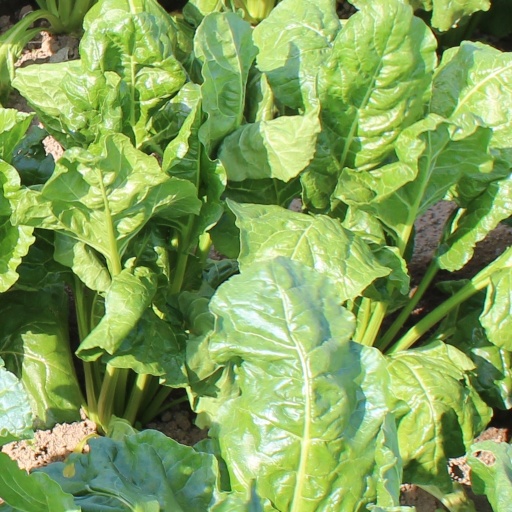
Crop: sugar beet